History of Western civilization

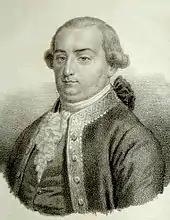
Cesare Beccaria was the most talented jurist of the Enlightenment and a father of classical criminal theory

As princes, kings and emperors chose sides in religious debates and sought national unity, religious wars erupted throughout Europe, especially in the Holy Roman Empire. Emperor Charles V was able to arrange the Peace of Augsburg between the warring Catholic and Protestant nobility. However, in 1618, the Thirty Years' War began between Protestants and Catholics in the empire, which eventually involved neighboring countries like France. The devastating war finally ended in 1648. In the Peace of Westphalia ending the war, Lutheranism, Catholicism and Calvinism were all granted toleration in the empire. The two major centers of power in the empire after the war were Protestant Prussia in the north and Catholic Austria in the south. The Dutch, who were ruled by the Spanish at the time, revolted and gained independence, founding a Protestant country. The Elizabethan era is famous above all for the flourishing of English drama, led by playwrights such as William Shakespeare and for the seafaring prowess of English adventurers such as Sir Francis Drake. Her 44 years on the throne provided welcome stability and helped forge a sense of national identity. One of her first moves as queen was to support the establishment of an English Protestant church, of which she became the Supreme Governor of what was to become the Church of England.